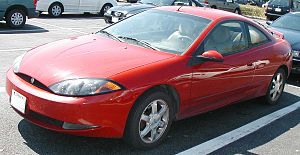
Ford Cougar / Modelhistorie / Facelift
Mercury Cougar (1998−2000)
Ford Cougar var en af Mercury for Ford Motor Company udviklet og i Köln og Dunton, England på basis af den amerikanske Ford Contour udviklet og mellem foråret 1998 og sommeren 2002 fremstillet sportscoupé.